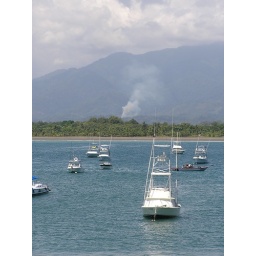
locals were spotted hanging in the harbor around our dive boat dock (Mountains in the back)